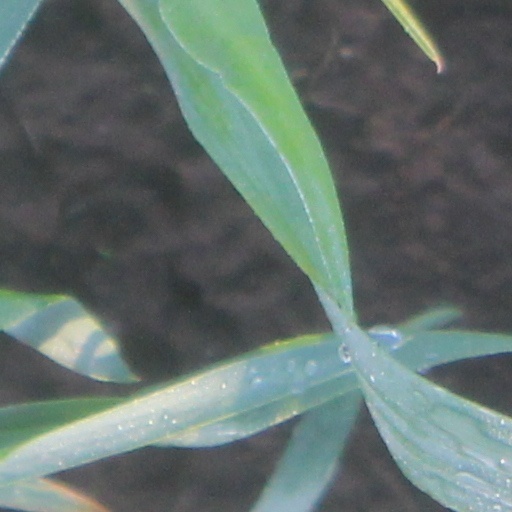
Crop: wheat